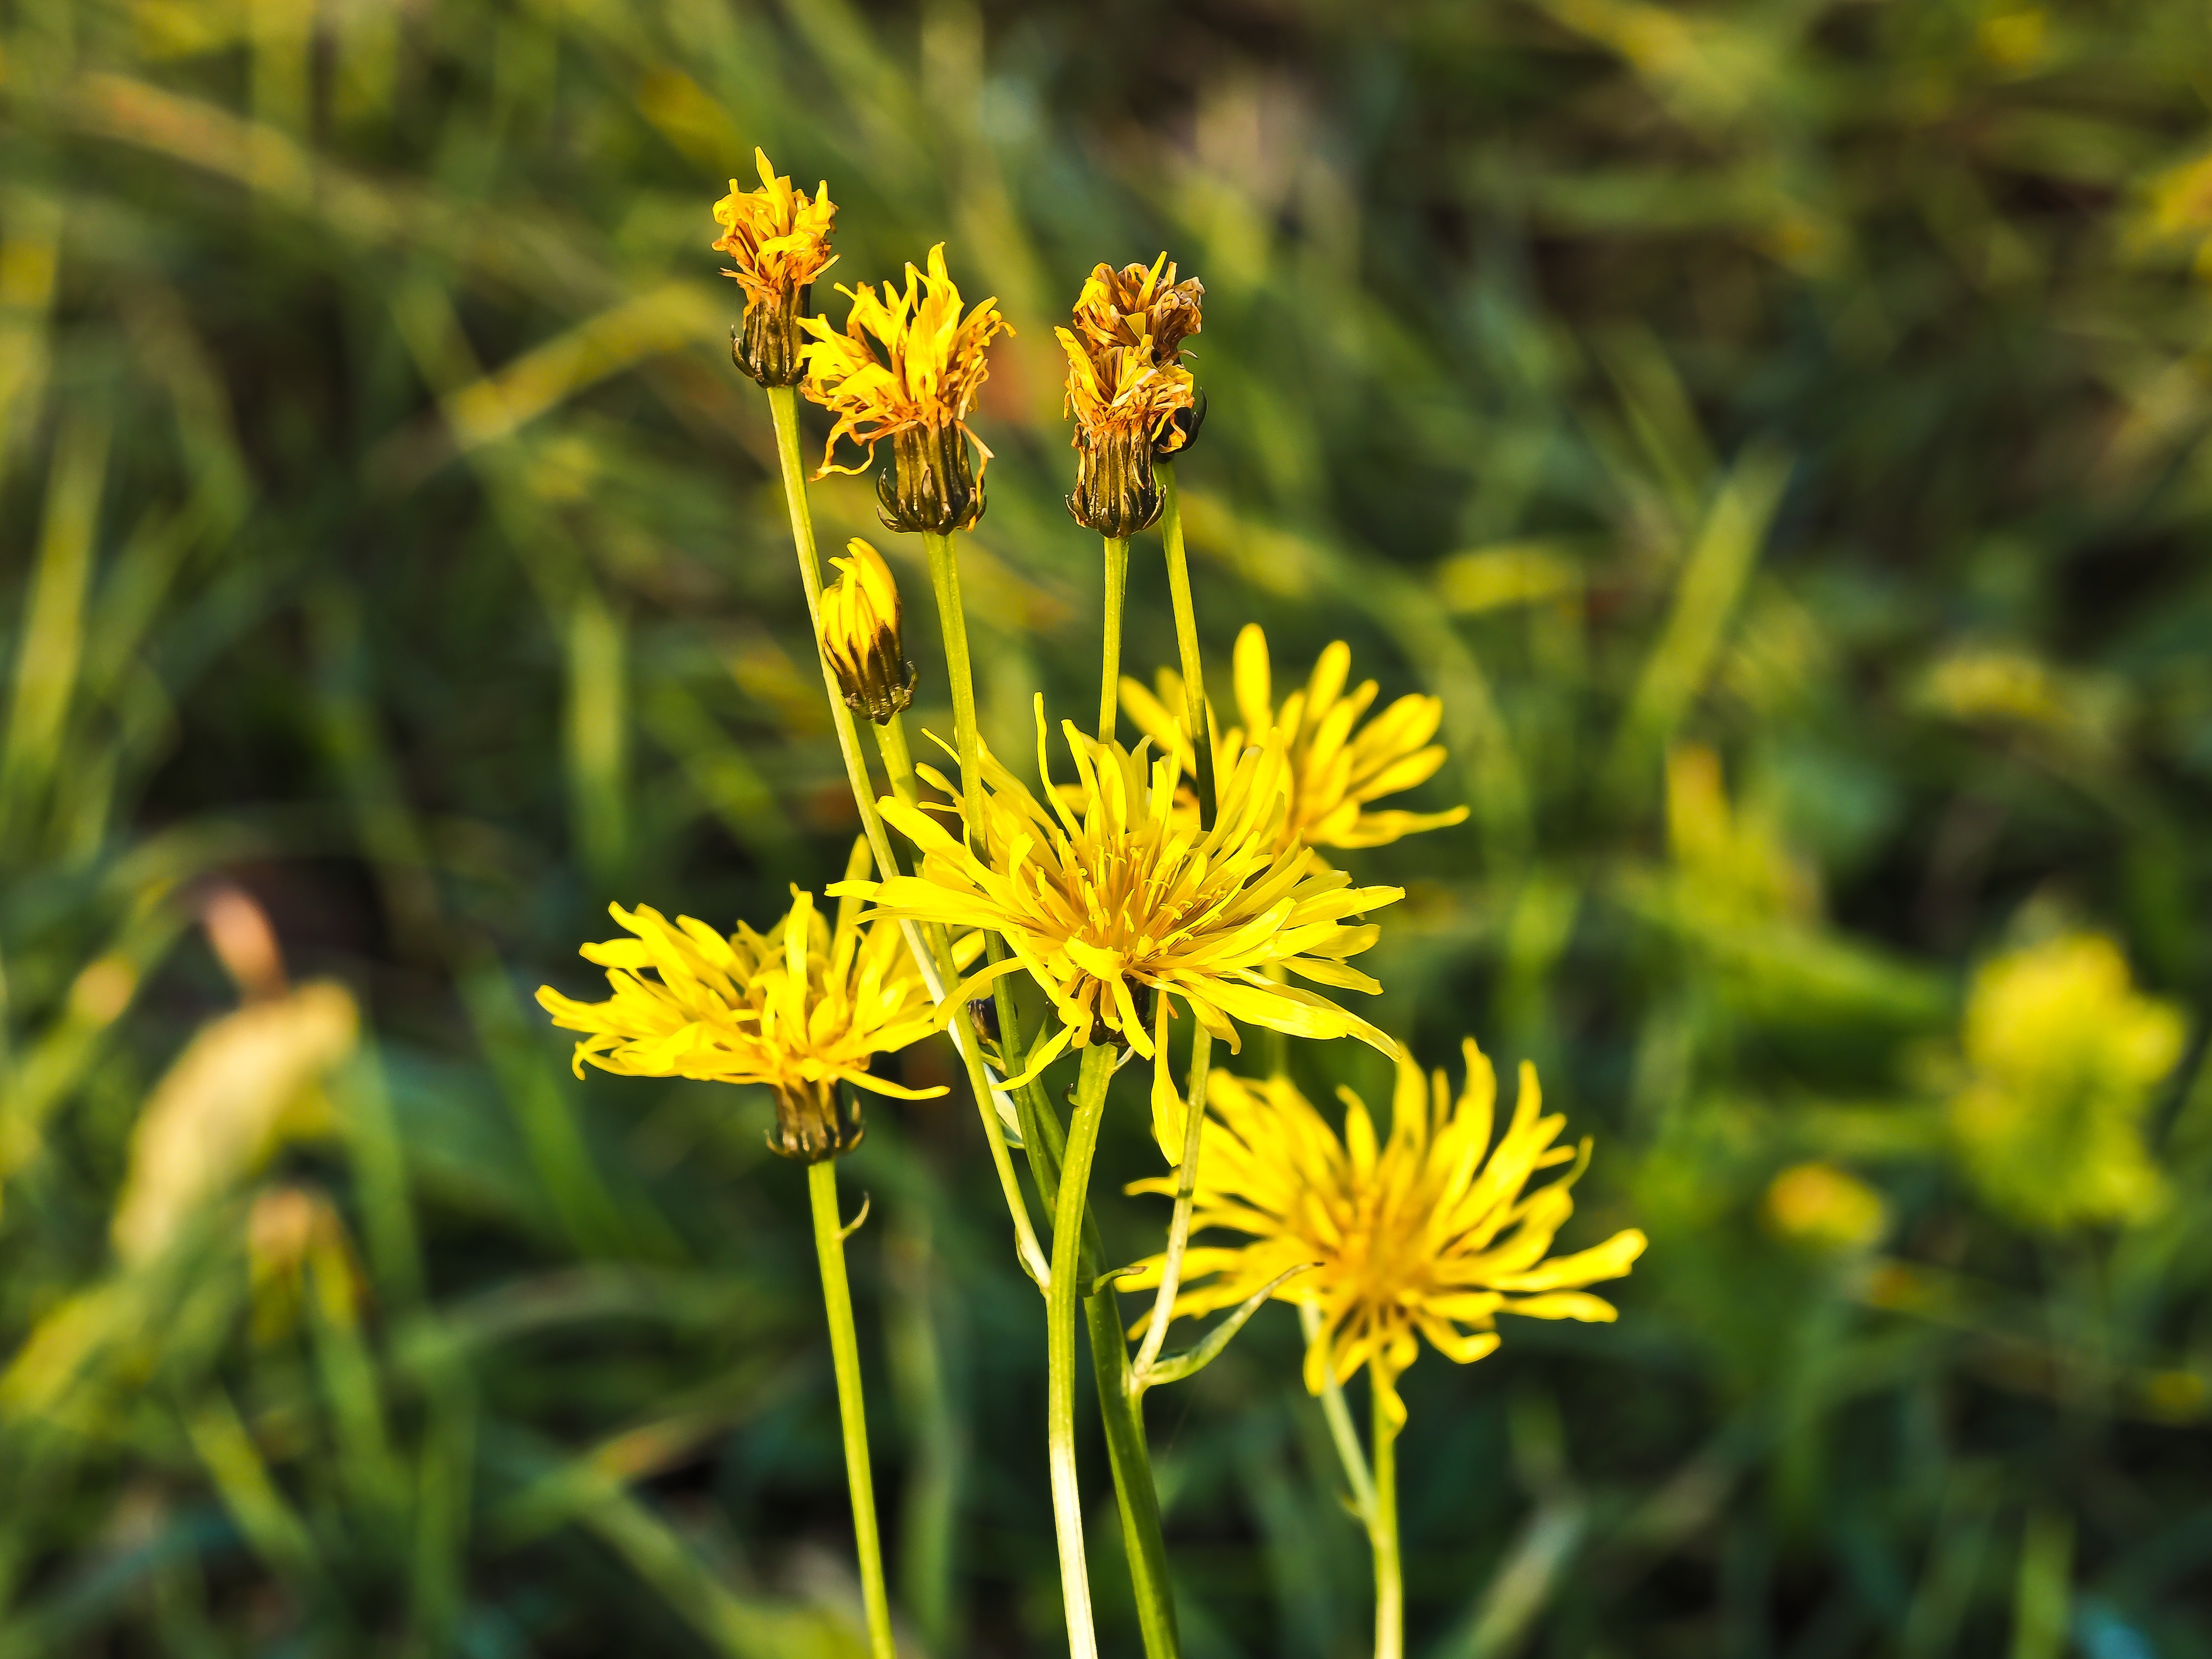
nature, grass, blossom, plant, meadow, prairie, flower, bloom, autumn, botany, yellow, flora, wild flower, wildflower, flowers, macro photography, flowering plant, daisy family, land plant, flatweed